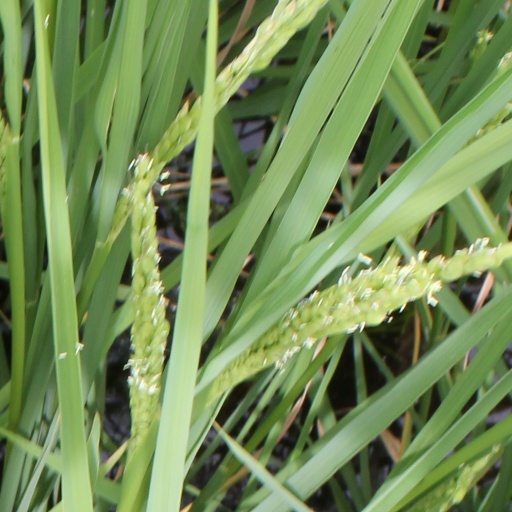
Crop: rice